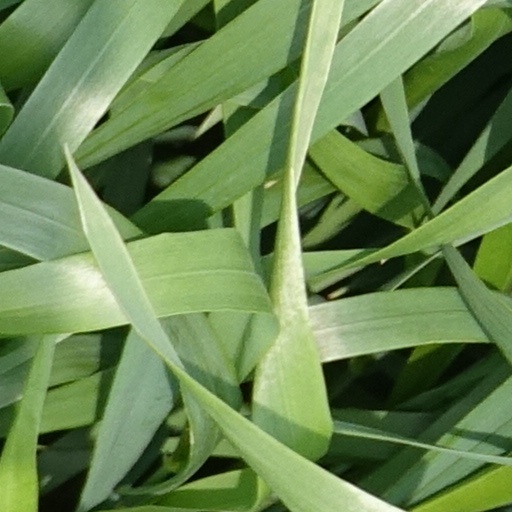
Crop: wheat